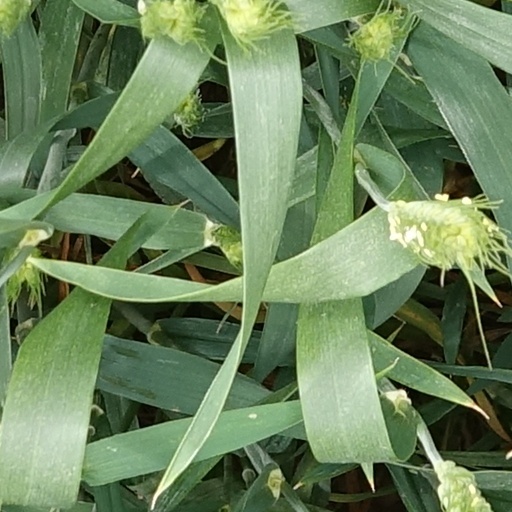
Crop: wheat